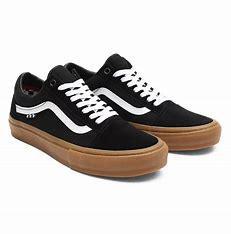
Brand: Vans
Model: Skate Skate